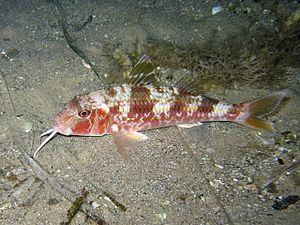
Les Mullidae sont une famille de poissons marins de l'ordre des Perciformes représentée par six genres et 77 espèces.